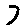
Label: 7